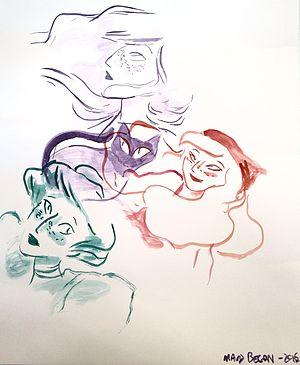
Dessin réalisé a la Médiathèque de Montargis lors d'une rencontre avec des élèves du lycée Durzy.
Bouche d'ombre est une série de bande dessinée en quatre tomes créée par Carole Martinez et Maud Begon publiée entre 2014 et 2019 par Casterman.